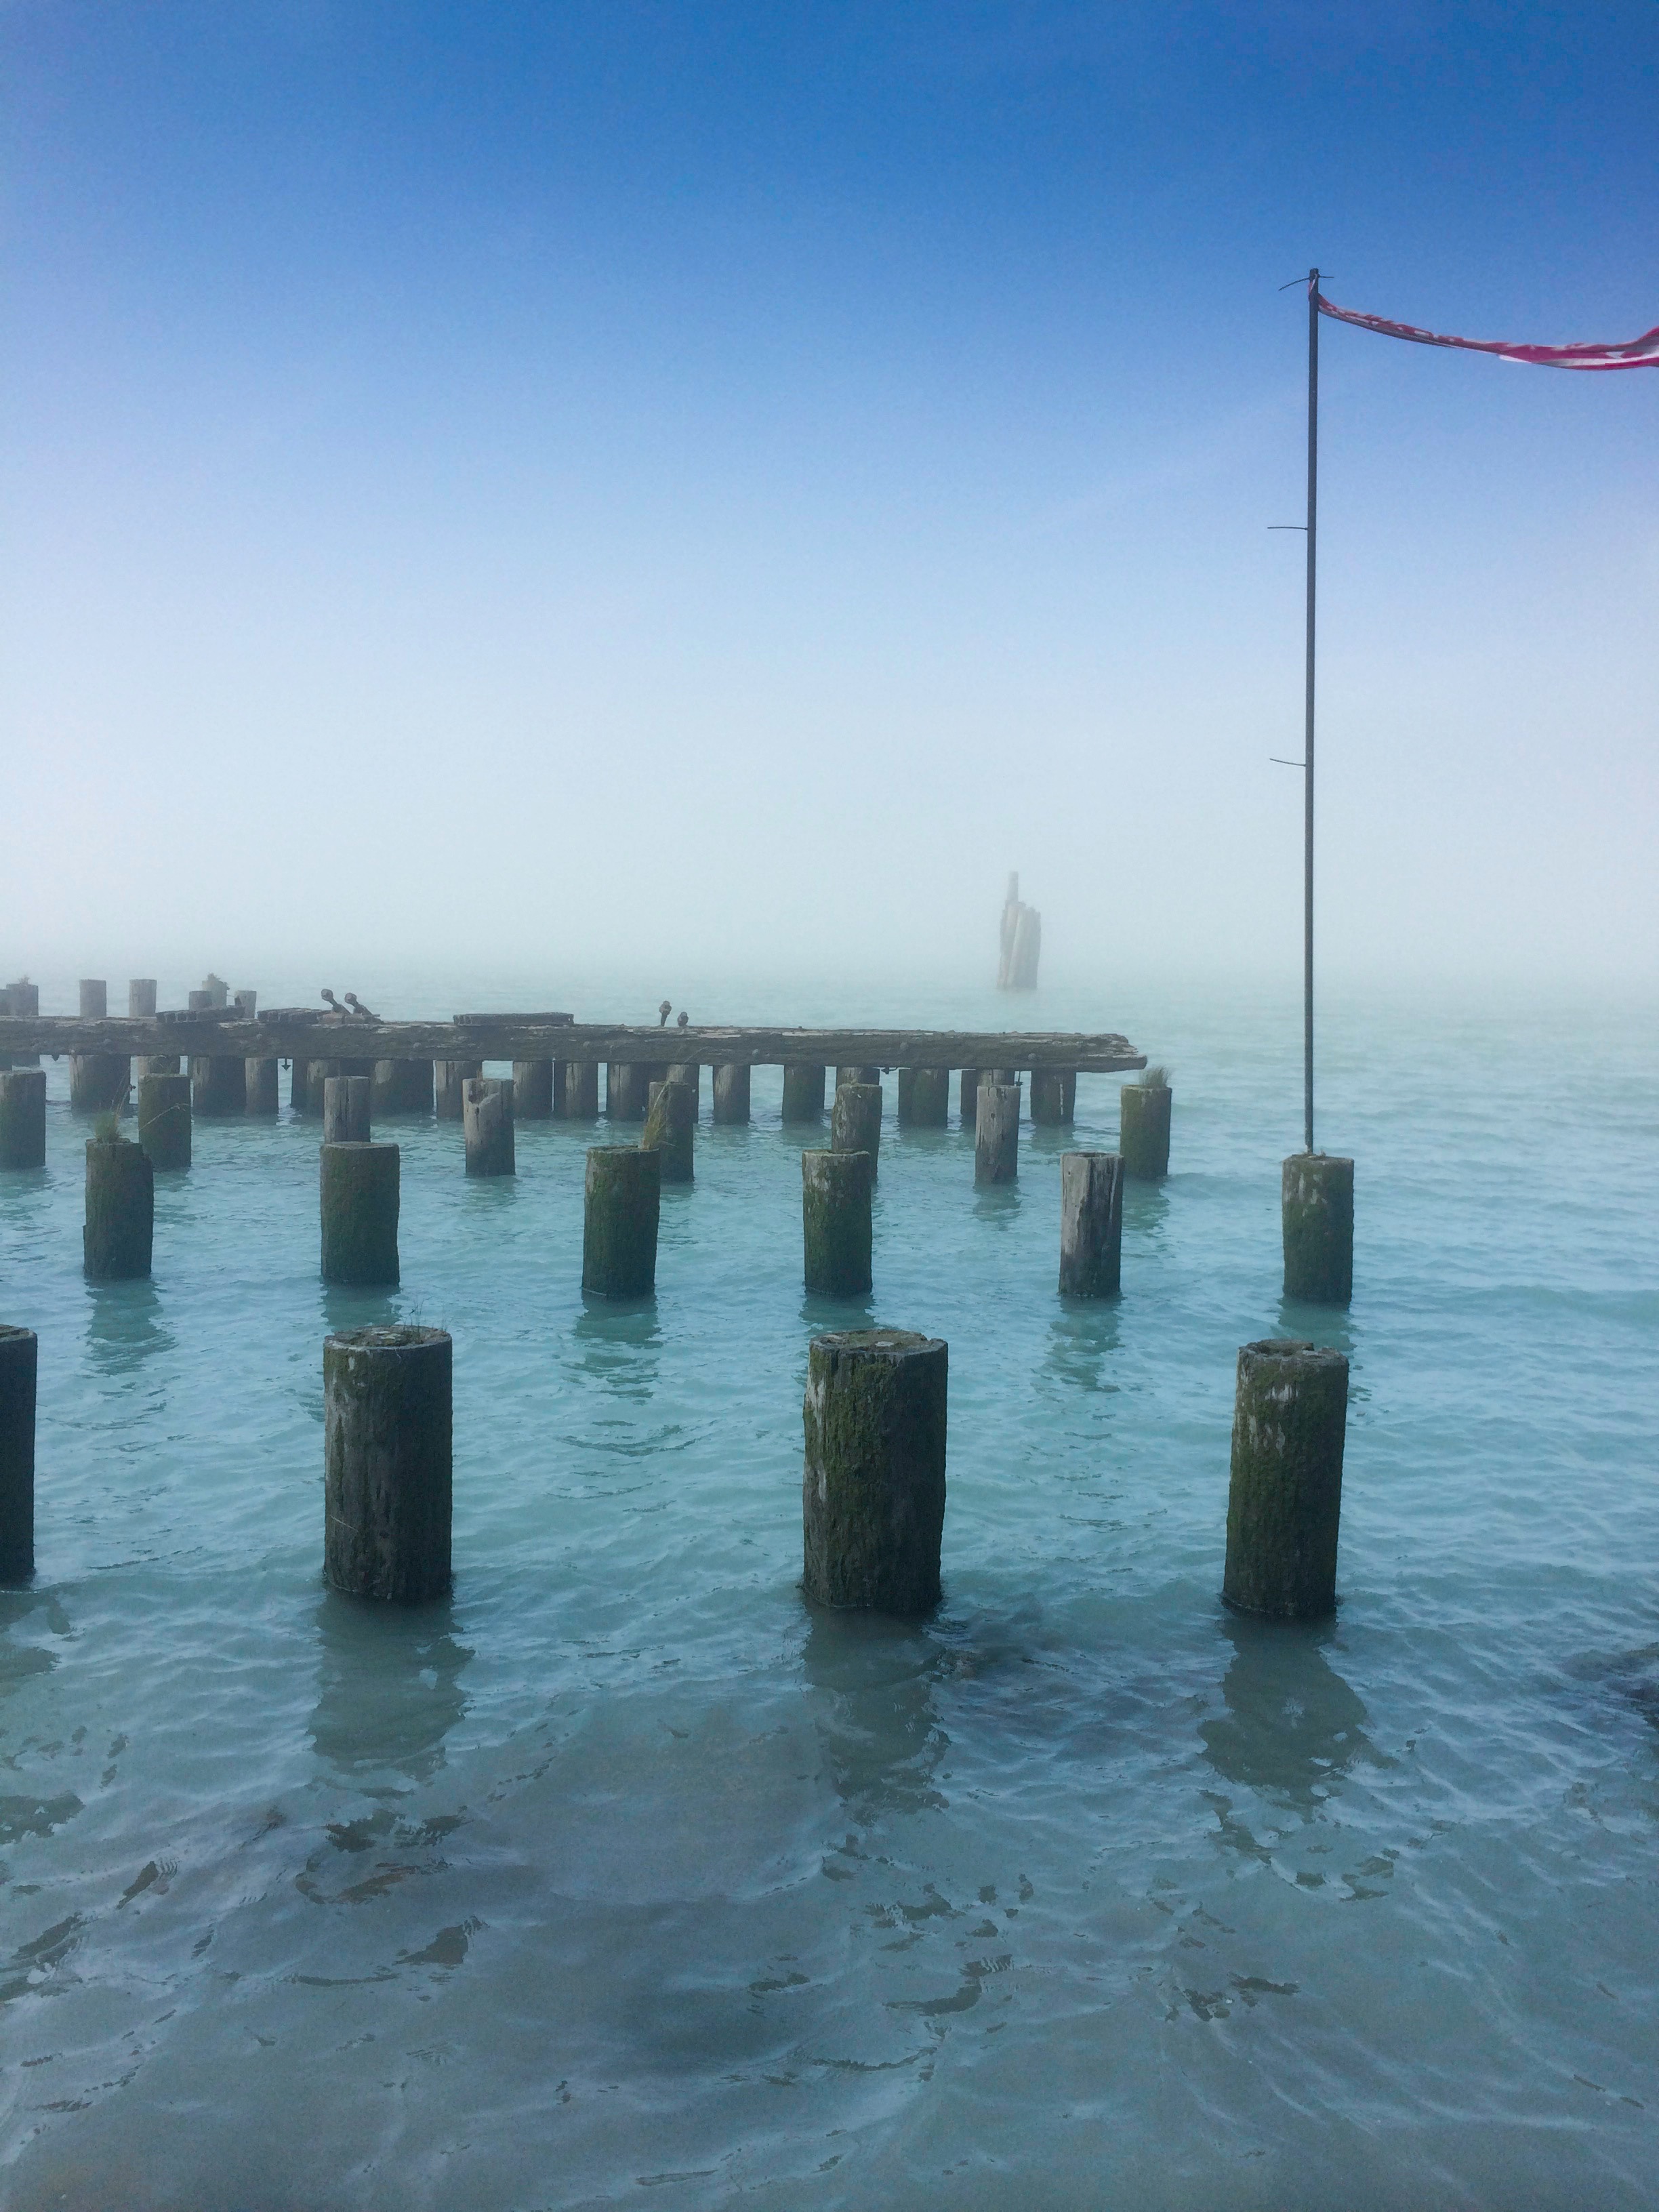
beach, sea, coast, water, ocean, shore, wave, pier, bay, breakwater